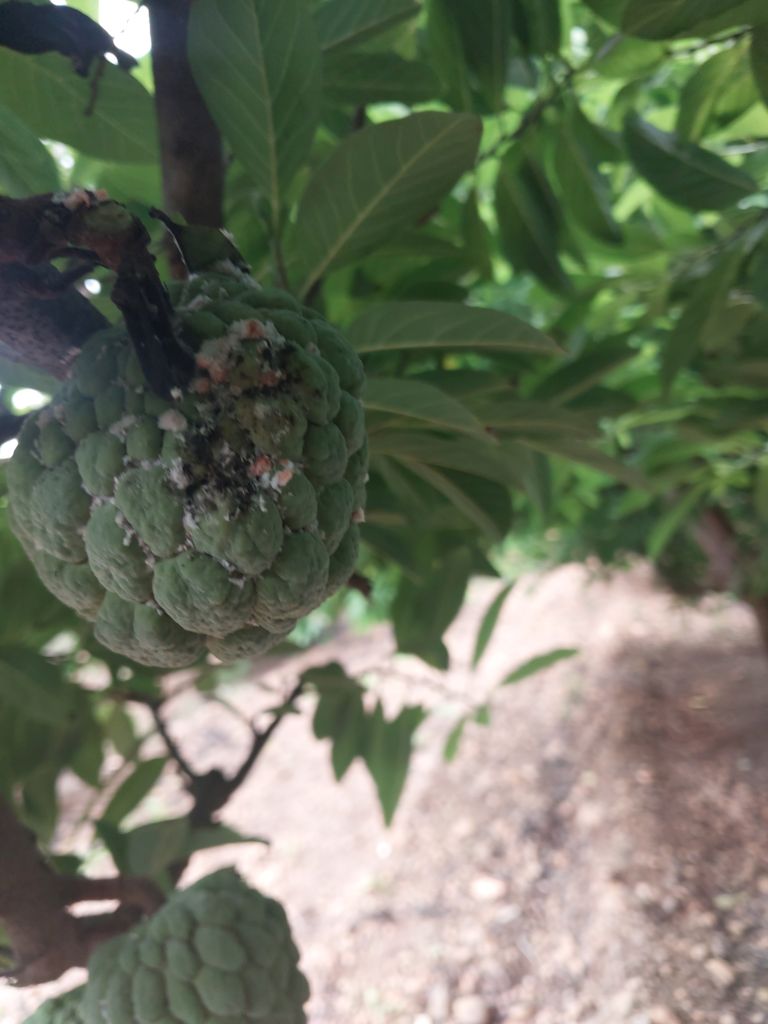
Disease label: Mealy Bug